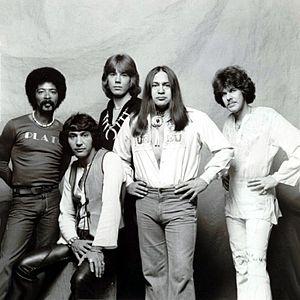
"Redbone est un groupe de musique de 1969 originaire de Los Angeles. Ce groupe, formé des deux frères Pat et Lolly Vegas et de Tony Bellamy et Pete DePoe, tous de racines amérindiennes, a atteint les sommets dans les années 1970. Des hits comme ""Maggie"", ""The Witch Queen of New Orleans"" ou encore Come and Get Your Love ont marqué les esprits. Le groupe mélange des genres.